Momtazuddin Ahmed (dramatist)

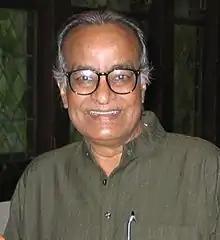
Ahmed in Illinois during Tagore Festival (2006)

Momtazuddin Ahmed (18 January 1935 – 2 June 2019) was a Bangladeshi playwright-actor and educationist. He was also active in the field of culture, performance, literature and other socio-political activities. His theatre activities were mostly in the field of satire.